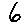
Label: 6